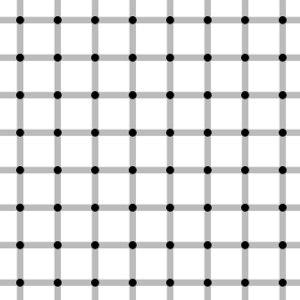
La grille d'Hermann a été découverte il y a plus de 100 ans. Cette illusion d'optique nous fait croire à des taches grises entre les carrés noirs. Ce phénomène est désormais un classique.